No 1 Poultry

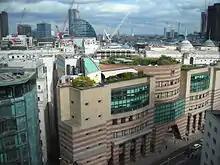
Coq d'Argent restaurant on the roof of No 1 Poultry

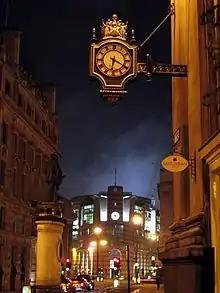
Night-time view, from street facing the apex of the building, Cornhill

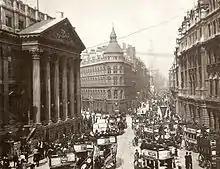
The Mappin & Webb building by John Belcher in the centre of a picture taken 1902

The present building was completed in 1997, five years after architect Stirling's death and three years after construction began. It is a postmodern structure, with use of bold, perhaps unsubtle, forms and colours in a compact assembly. It is clad in pink and yellow limestone in even stripes (and apex arch stones, that is voussoirs) whilst the courtyard, an atrium, displays some of Stirling's characteristic acidulous colour play.